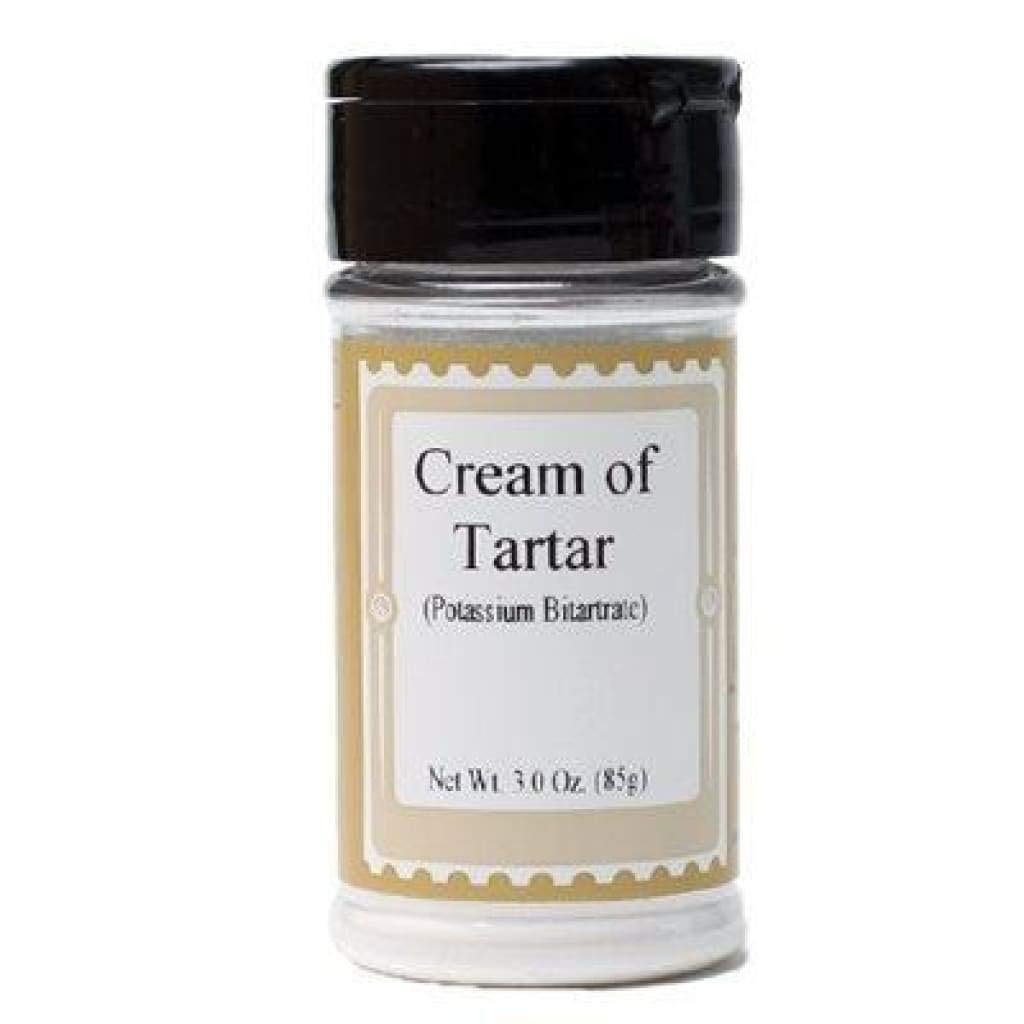
Item Name: LorAnn Cream Of Tartar, 16 ounce
Bullet Point 1: A fine white powder derived from a crystalline acid deposited on the inside of wine barrels.
Bullet Point 2: Cream of Tartar is added to candy and frosting mixtures for creamier consistency, and to egg whites before beating to improve stability, volume and prevent weeping. Also used in candy making to prevent crystallization.
Bullet Point 3: Odorless, colorless with a slight acid taste.
Product Description: Cream of Tartar is a natural fruit acid that is added to candy and frosting mixtures for creamier consistency, and to egg whites before beating to improve stability and volume. Also used in candy making to prevent crystallization. Odorless, colorless with a slight acid taste.
Value: 16.0
Unit: Ounce

Price: 29.37